Demolition High

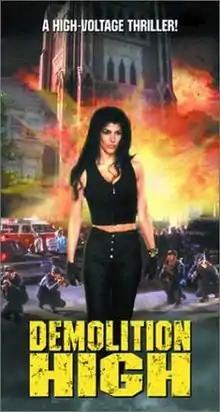
Film poster

Demolition High is a 1996 American direct-to-video action film directed by Jim Wynorski, and starring Corey Haim, Alan Thicke, and Dick Van Patten.